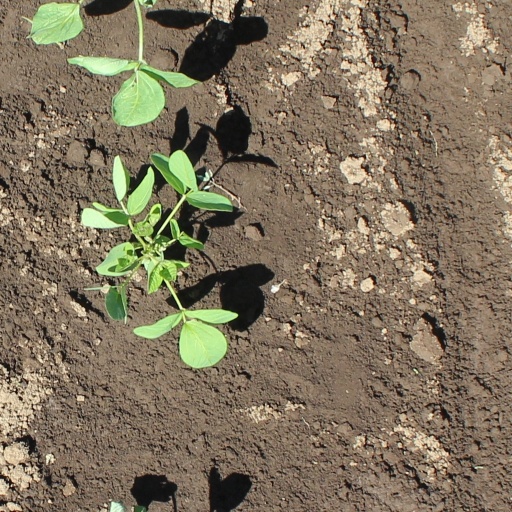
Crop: soybean